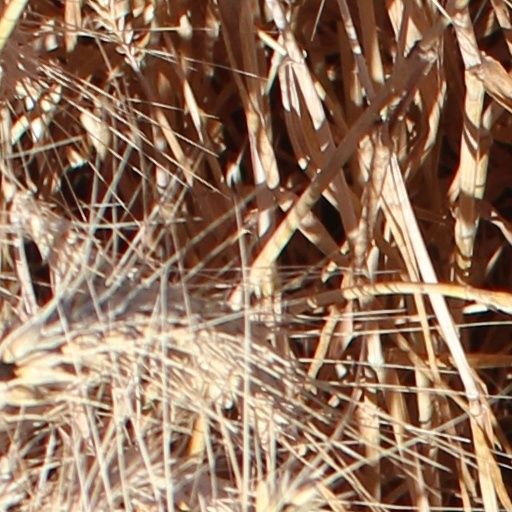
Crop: wheat